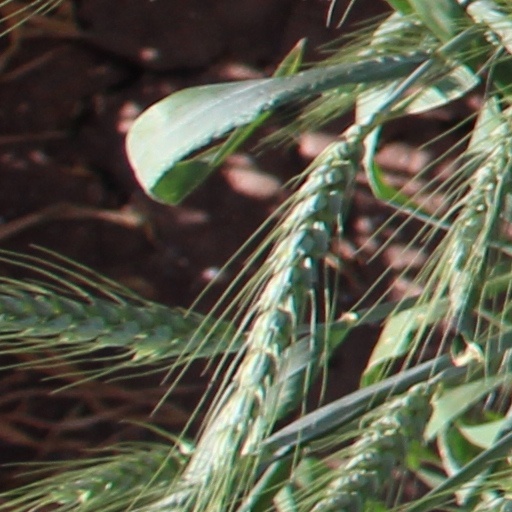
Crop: wheat